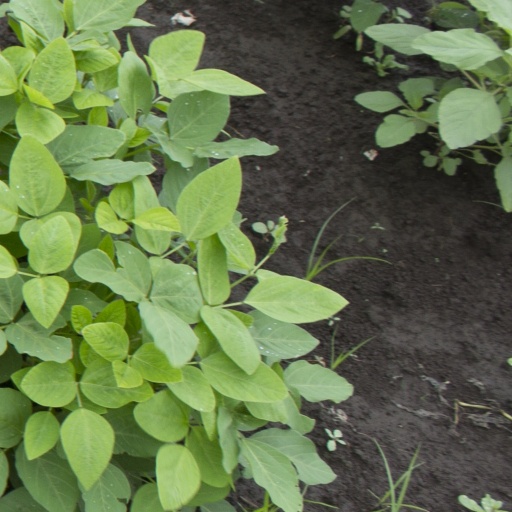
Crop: soybean